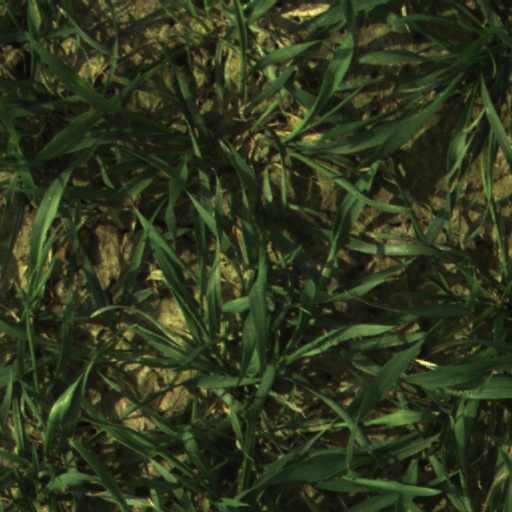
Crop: wheat